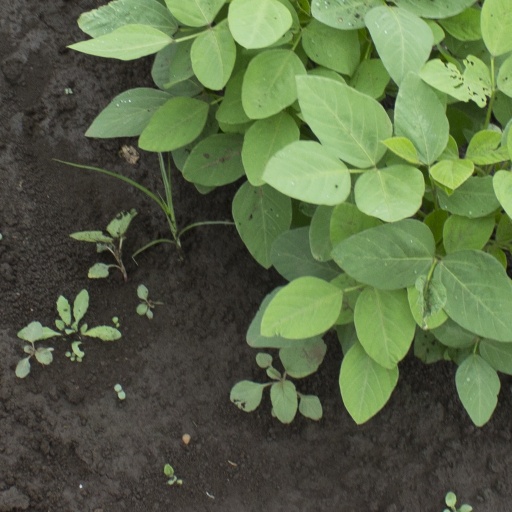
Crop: soybean